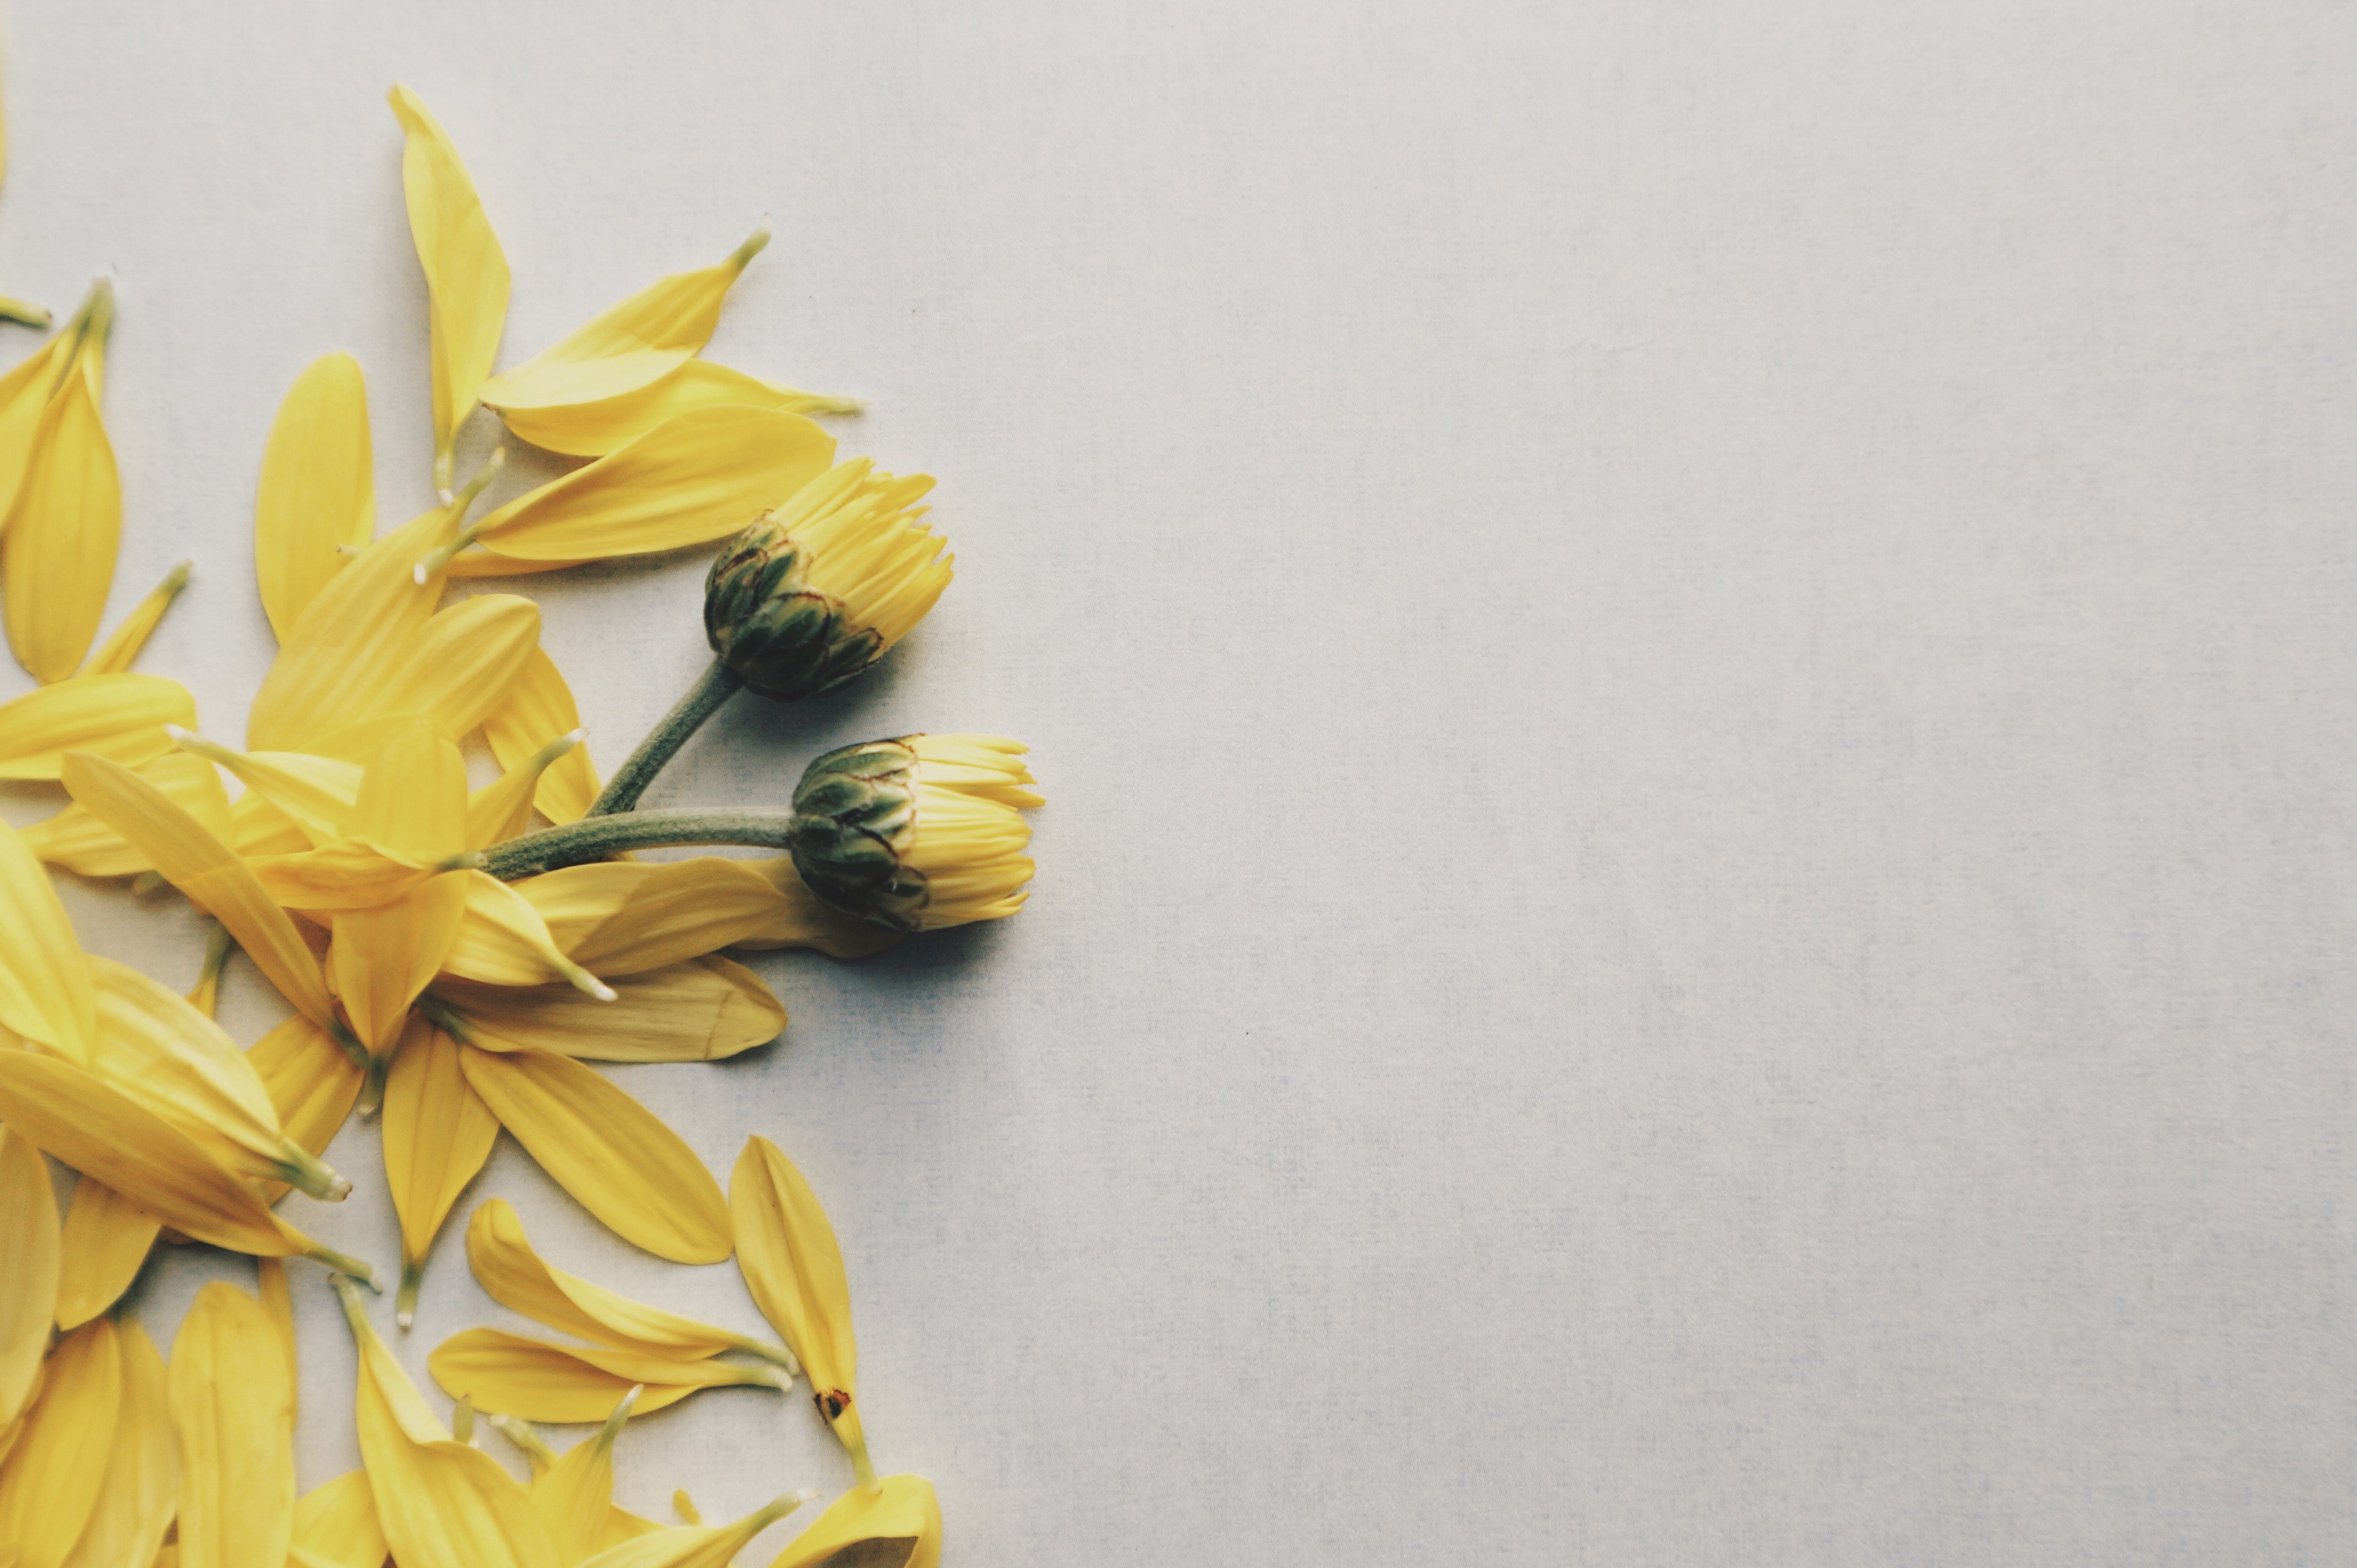
flower, yellow, petal, flowering plant, cut flowers, still life photography, paper, floral design